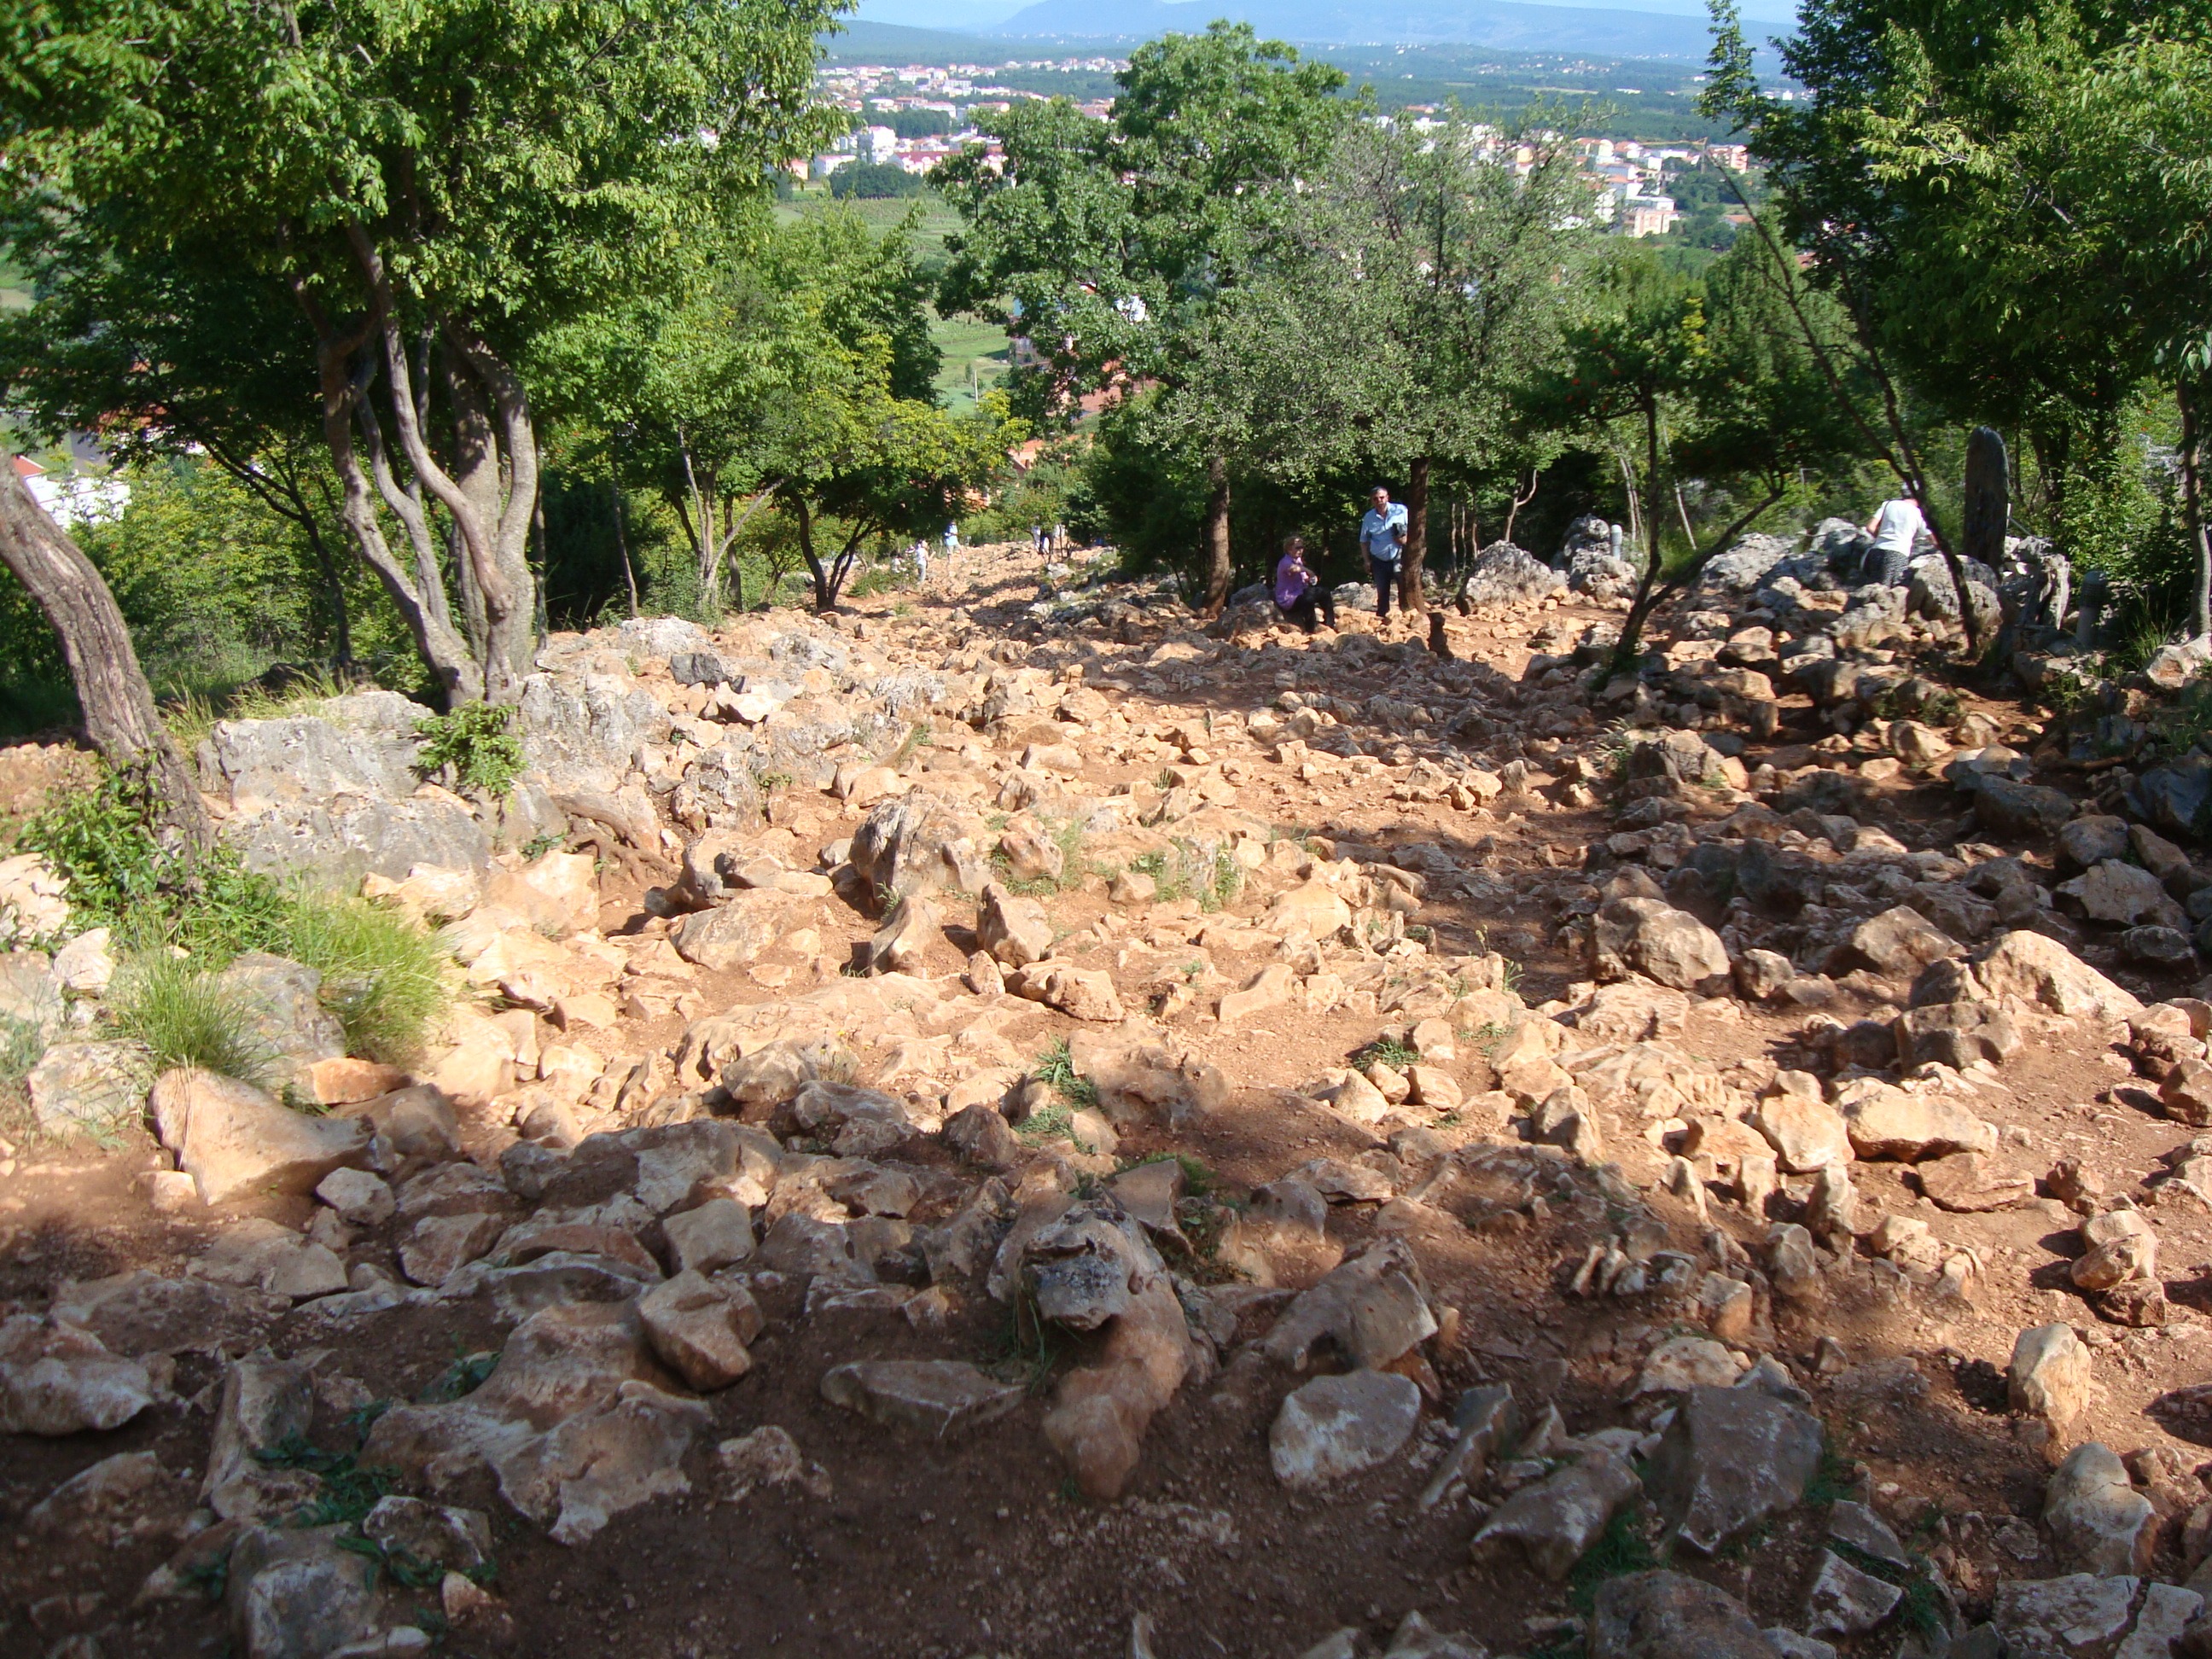
tree, path, mountain, road, trail, stone, cliff, pond, soil, garden, rocks, yard, pilgrimage, pilgrim, rocky road, stations of the cross, geological phenomenon, our lady of medjugorje, potbrodo